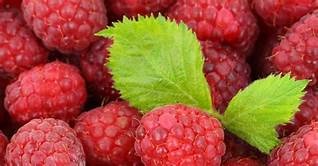
Label: raspberry